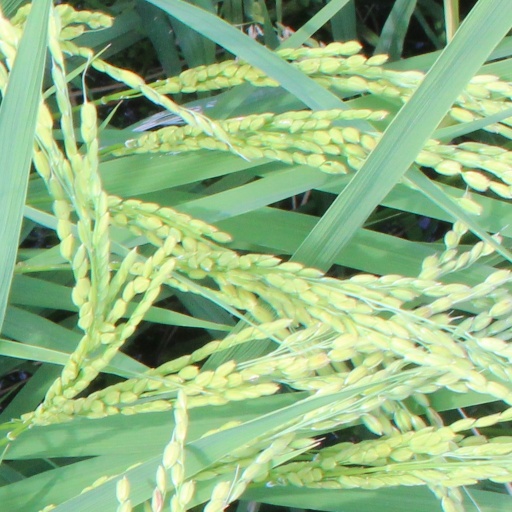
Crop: rice